Ernst Albrecht von Eberstein

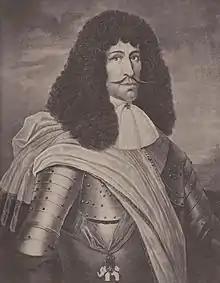
Ernst Albrecht von Eberstein

Ernst Albrecht von Eberstein (6 June 1605 in Gehofen – 9 June 1676 in Sangerhausen) was a German Army Commander, Saxon Field Marshal and Knight in the Danish Order of the Elephant.